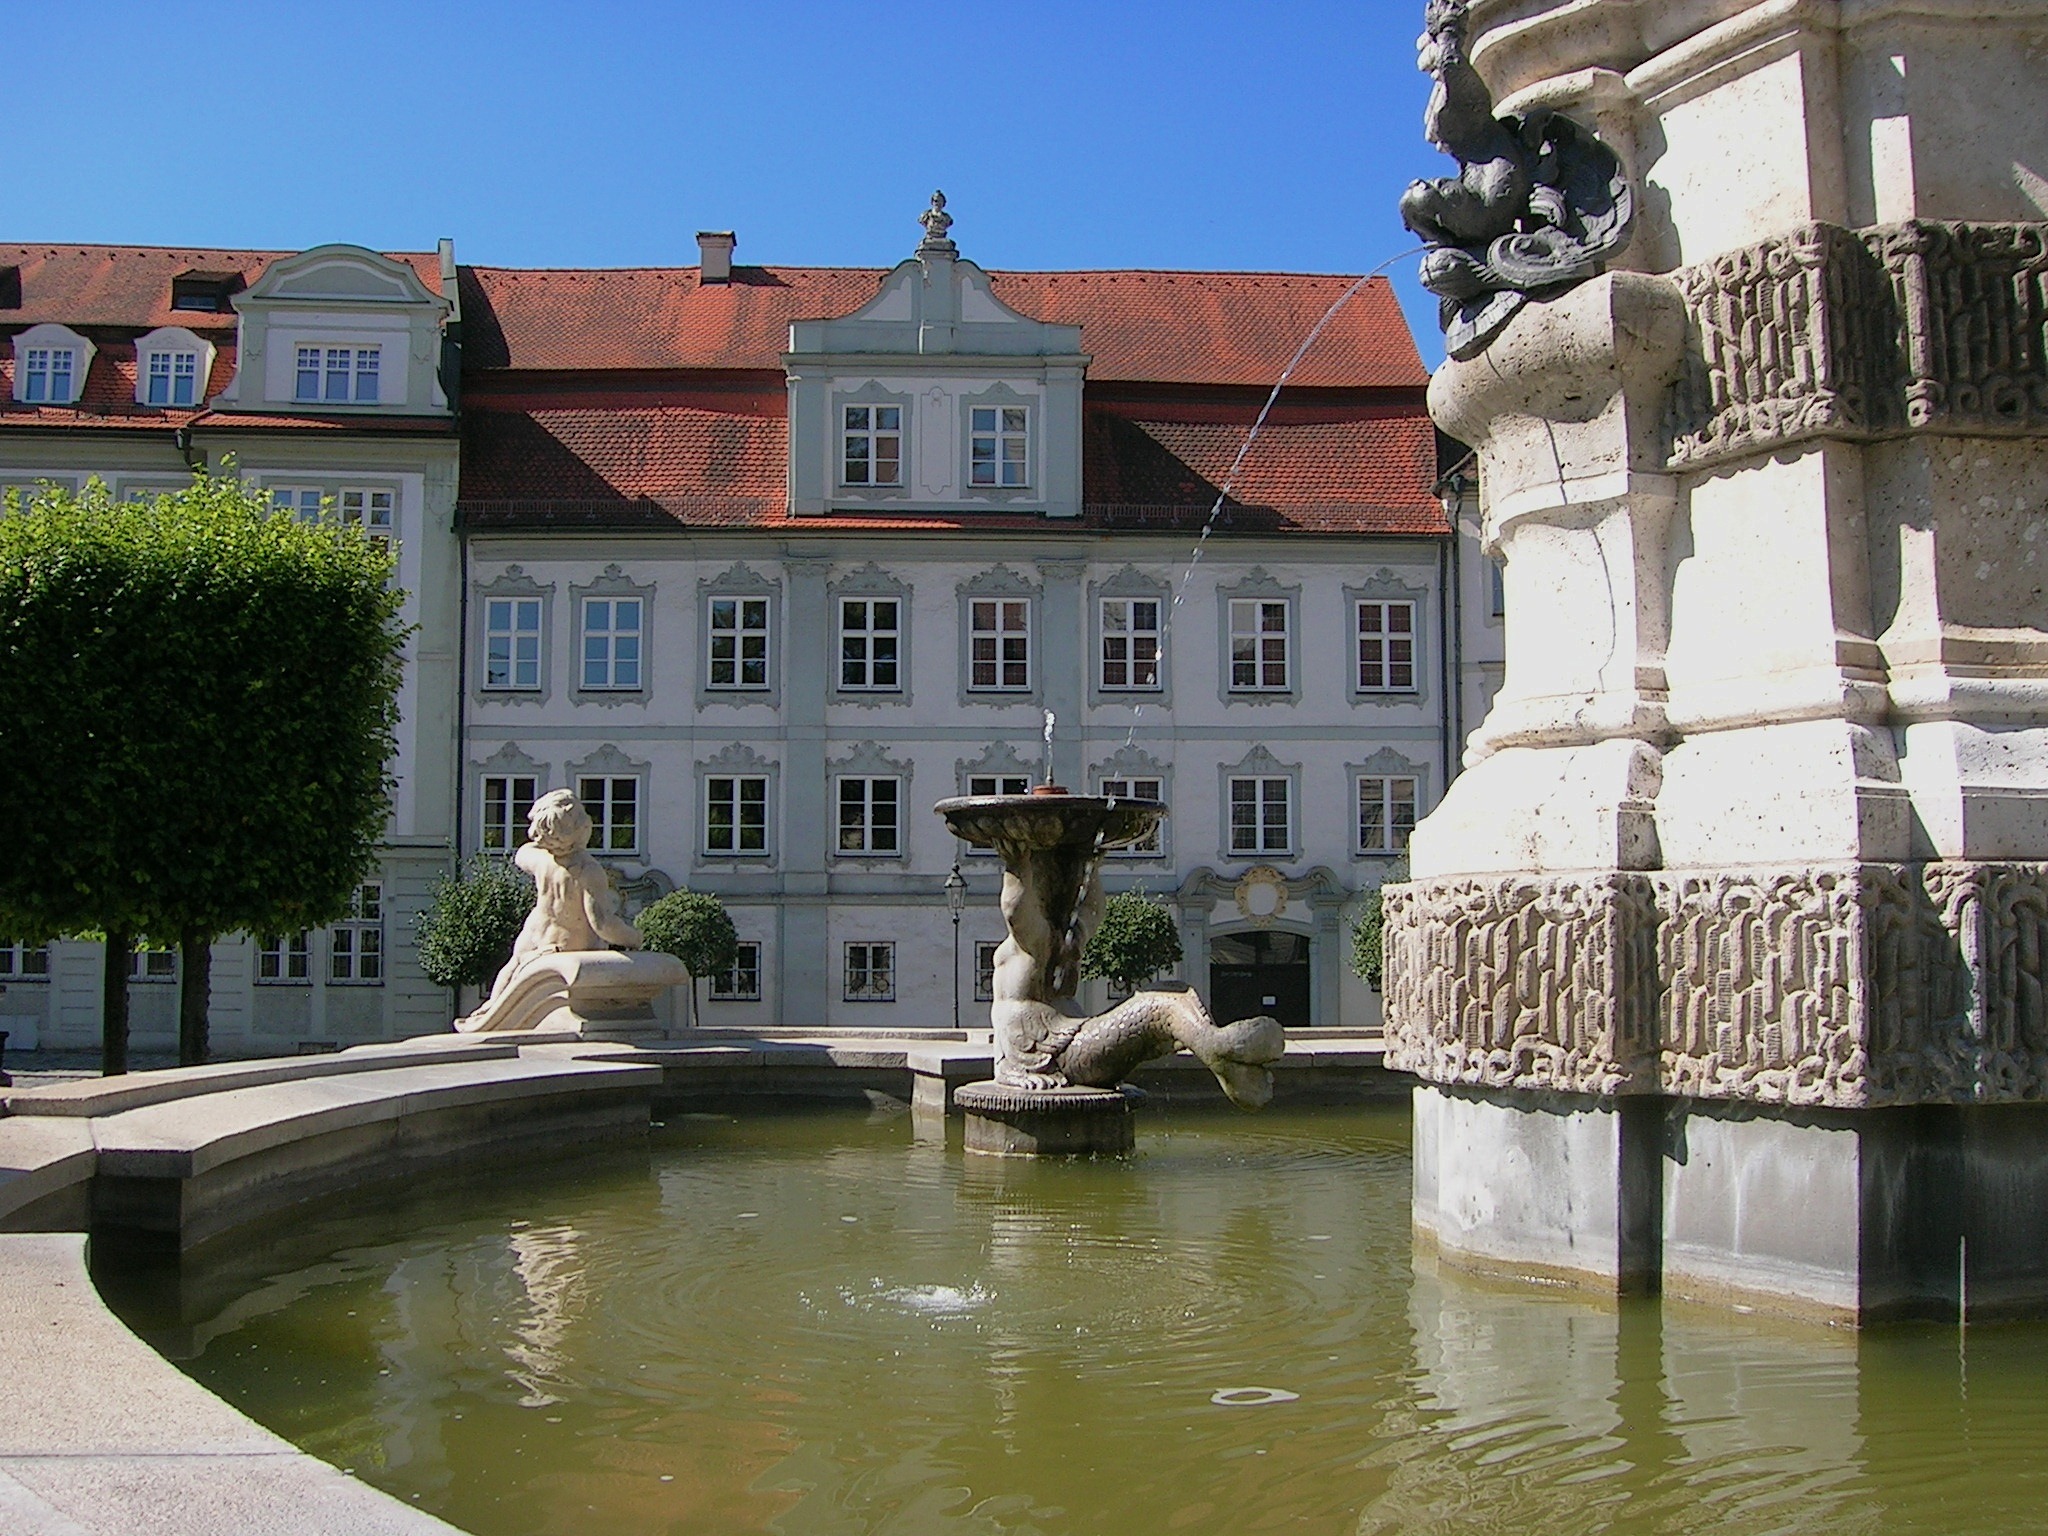
water, architecture, sky, town, building, chateau, palace, summer, vacation, travel, spring, plaza, tourism, waterway, sculpture, outside, buildings, fountain, germany, town square, estate, water feature, thermae